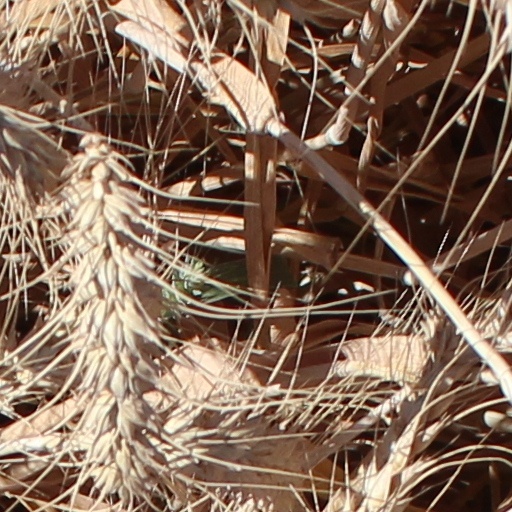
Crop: wheat